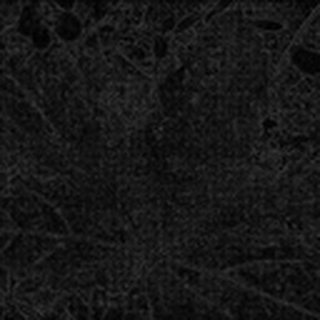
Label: cotton_powdery_mildew